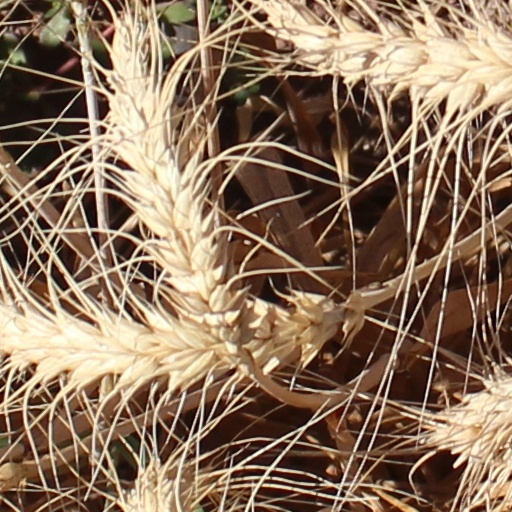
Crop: wheat